Miharu Station

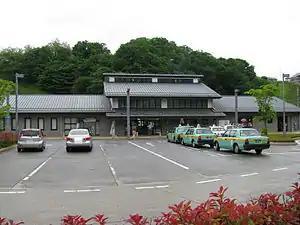
Miharu Station in May 2008

is a railway station in the town of Miharu, Tamura District, Fukushima Prefecture, Japan, operated by East Japan Railway Company (JR East).